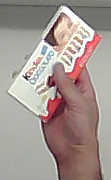
Product: kinder_chocolate